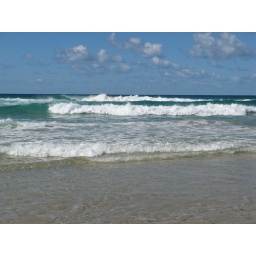
The water near my hotel. Freezing and there were people swimming in it!!